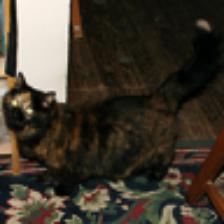
Label: NonHuman